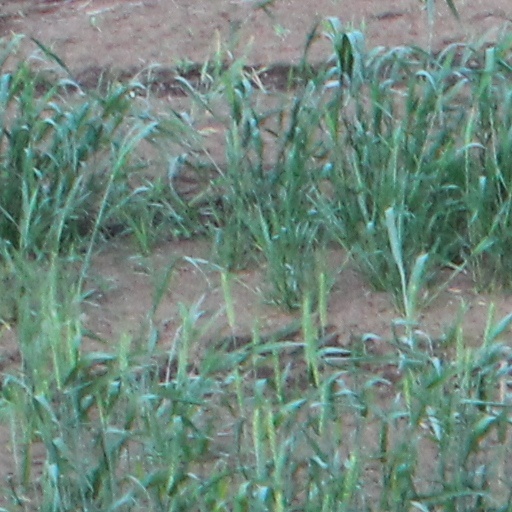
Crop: wheat